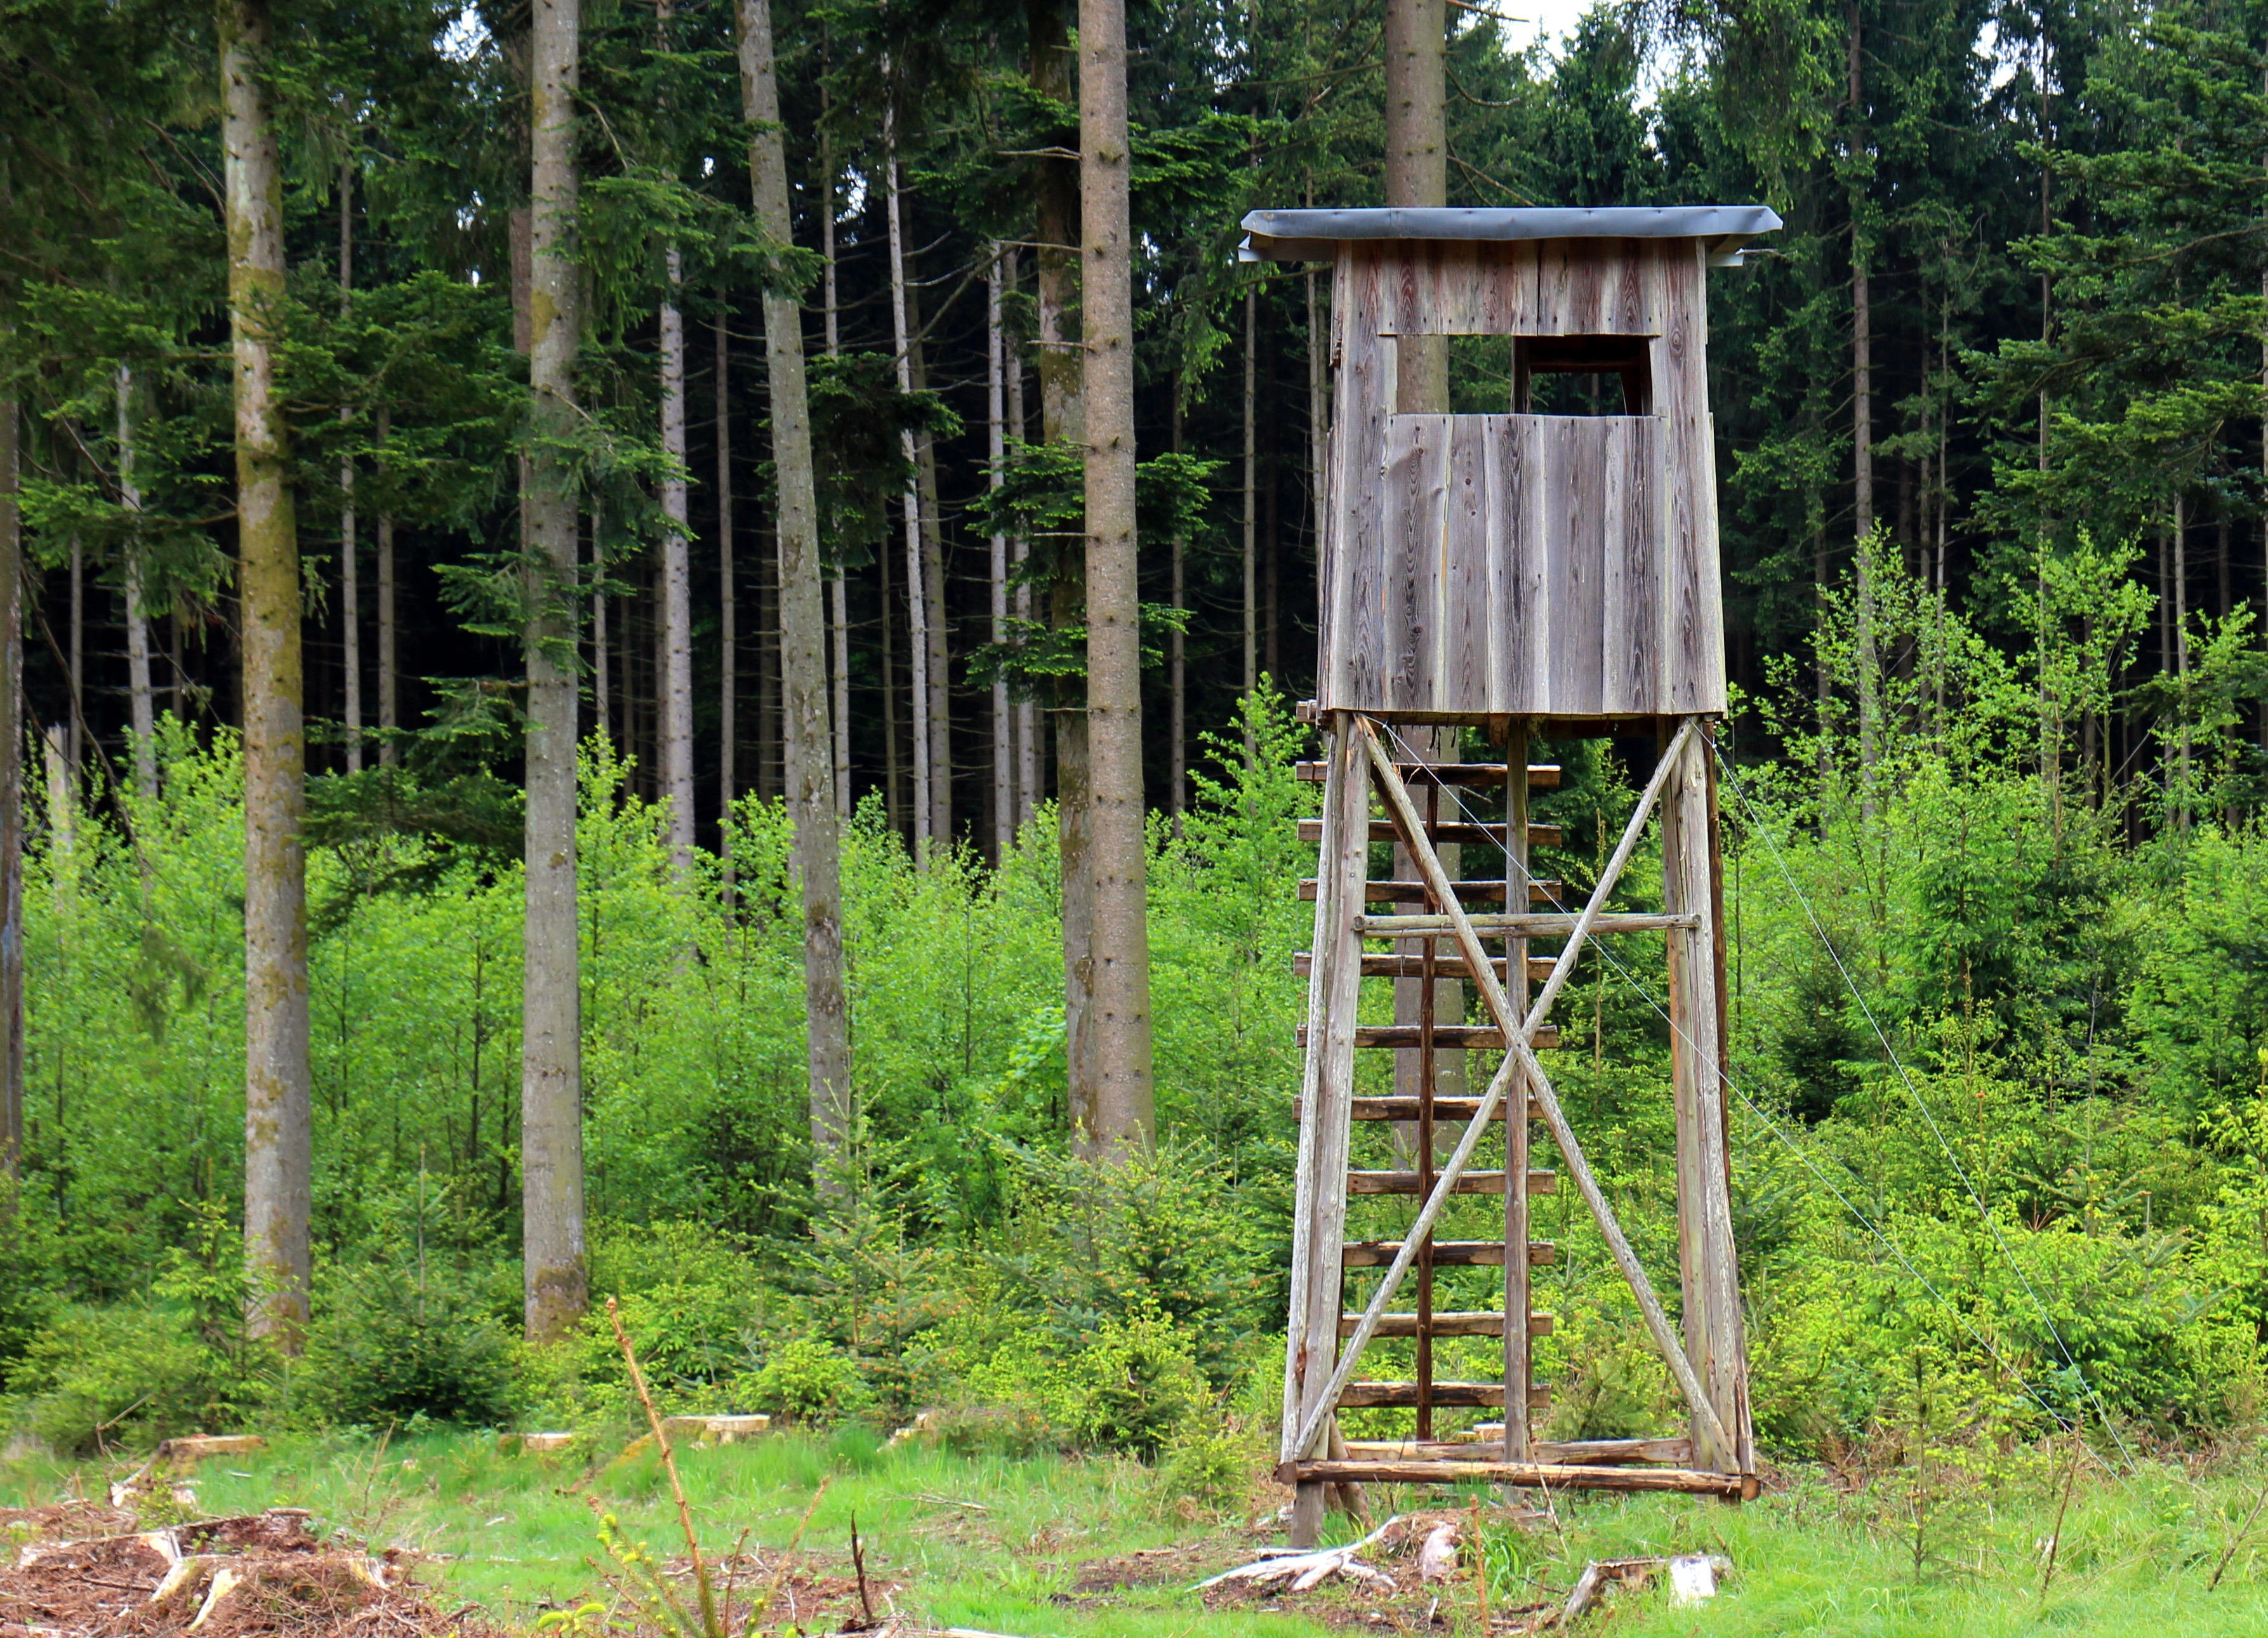
tree, forest, wood, jungle, perch, trees, outhouse, woodland, habitat, hunting, delight, hunter was, hunter seat, hunting seat, stalking equipment, outdoor structure, tree stand